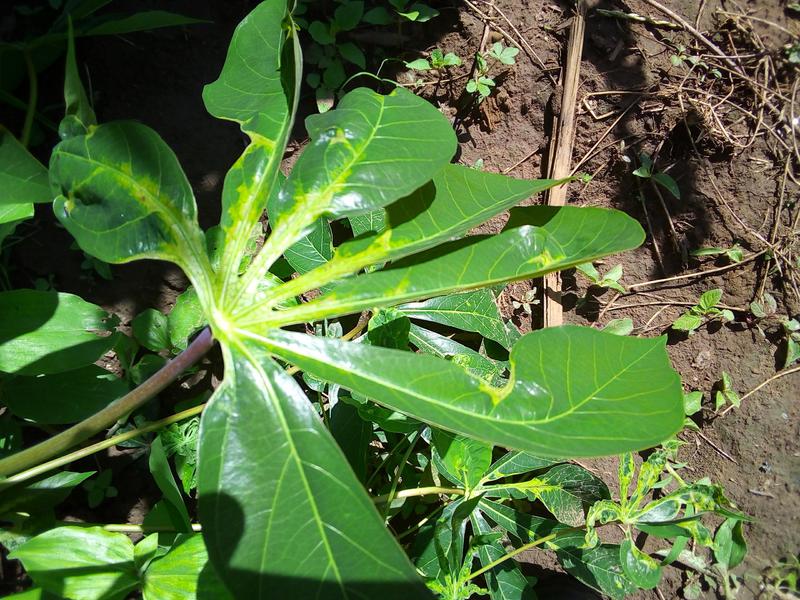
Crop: cassava
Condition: mosaic_disease